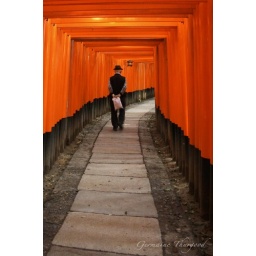
Man walking through the Japanese red gates in kyoto